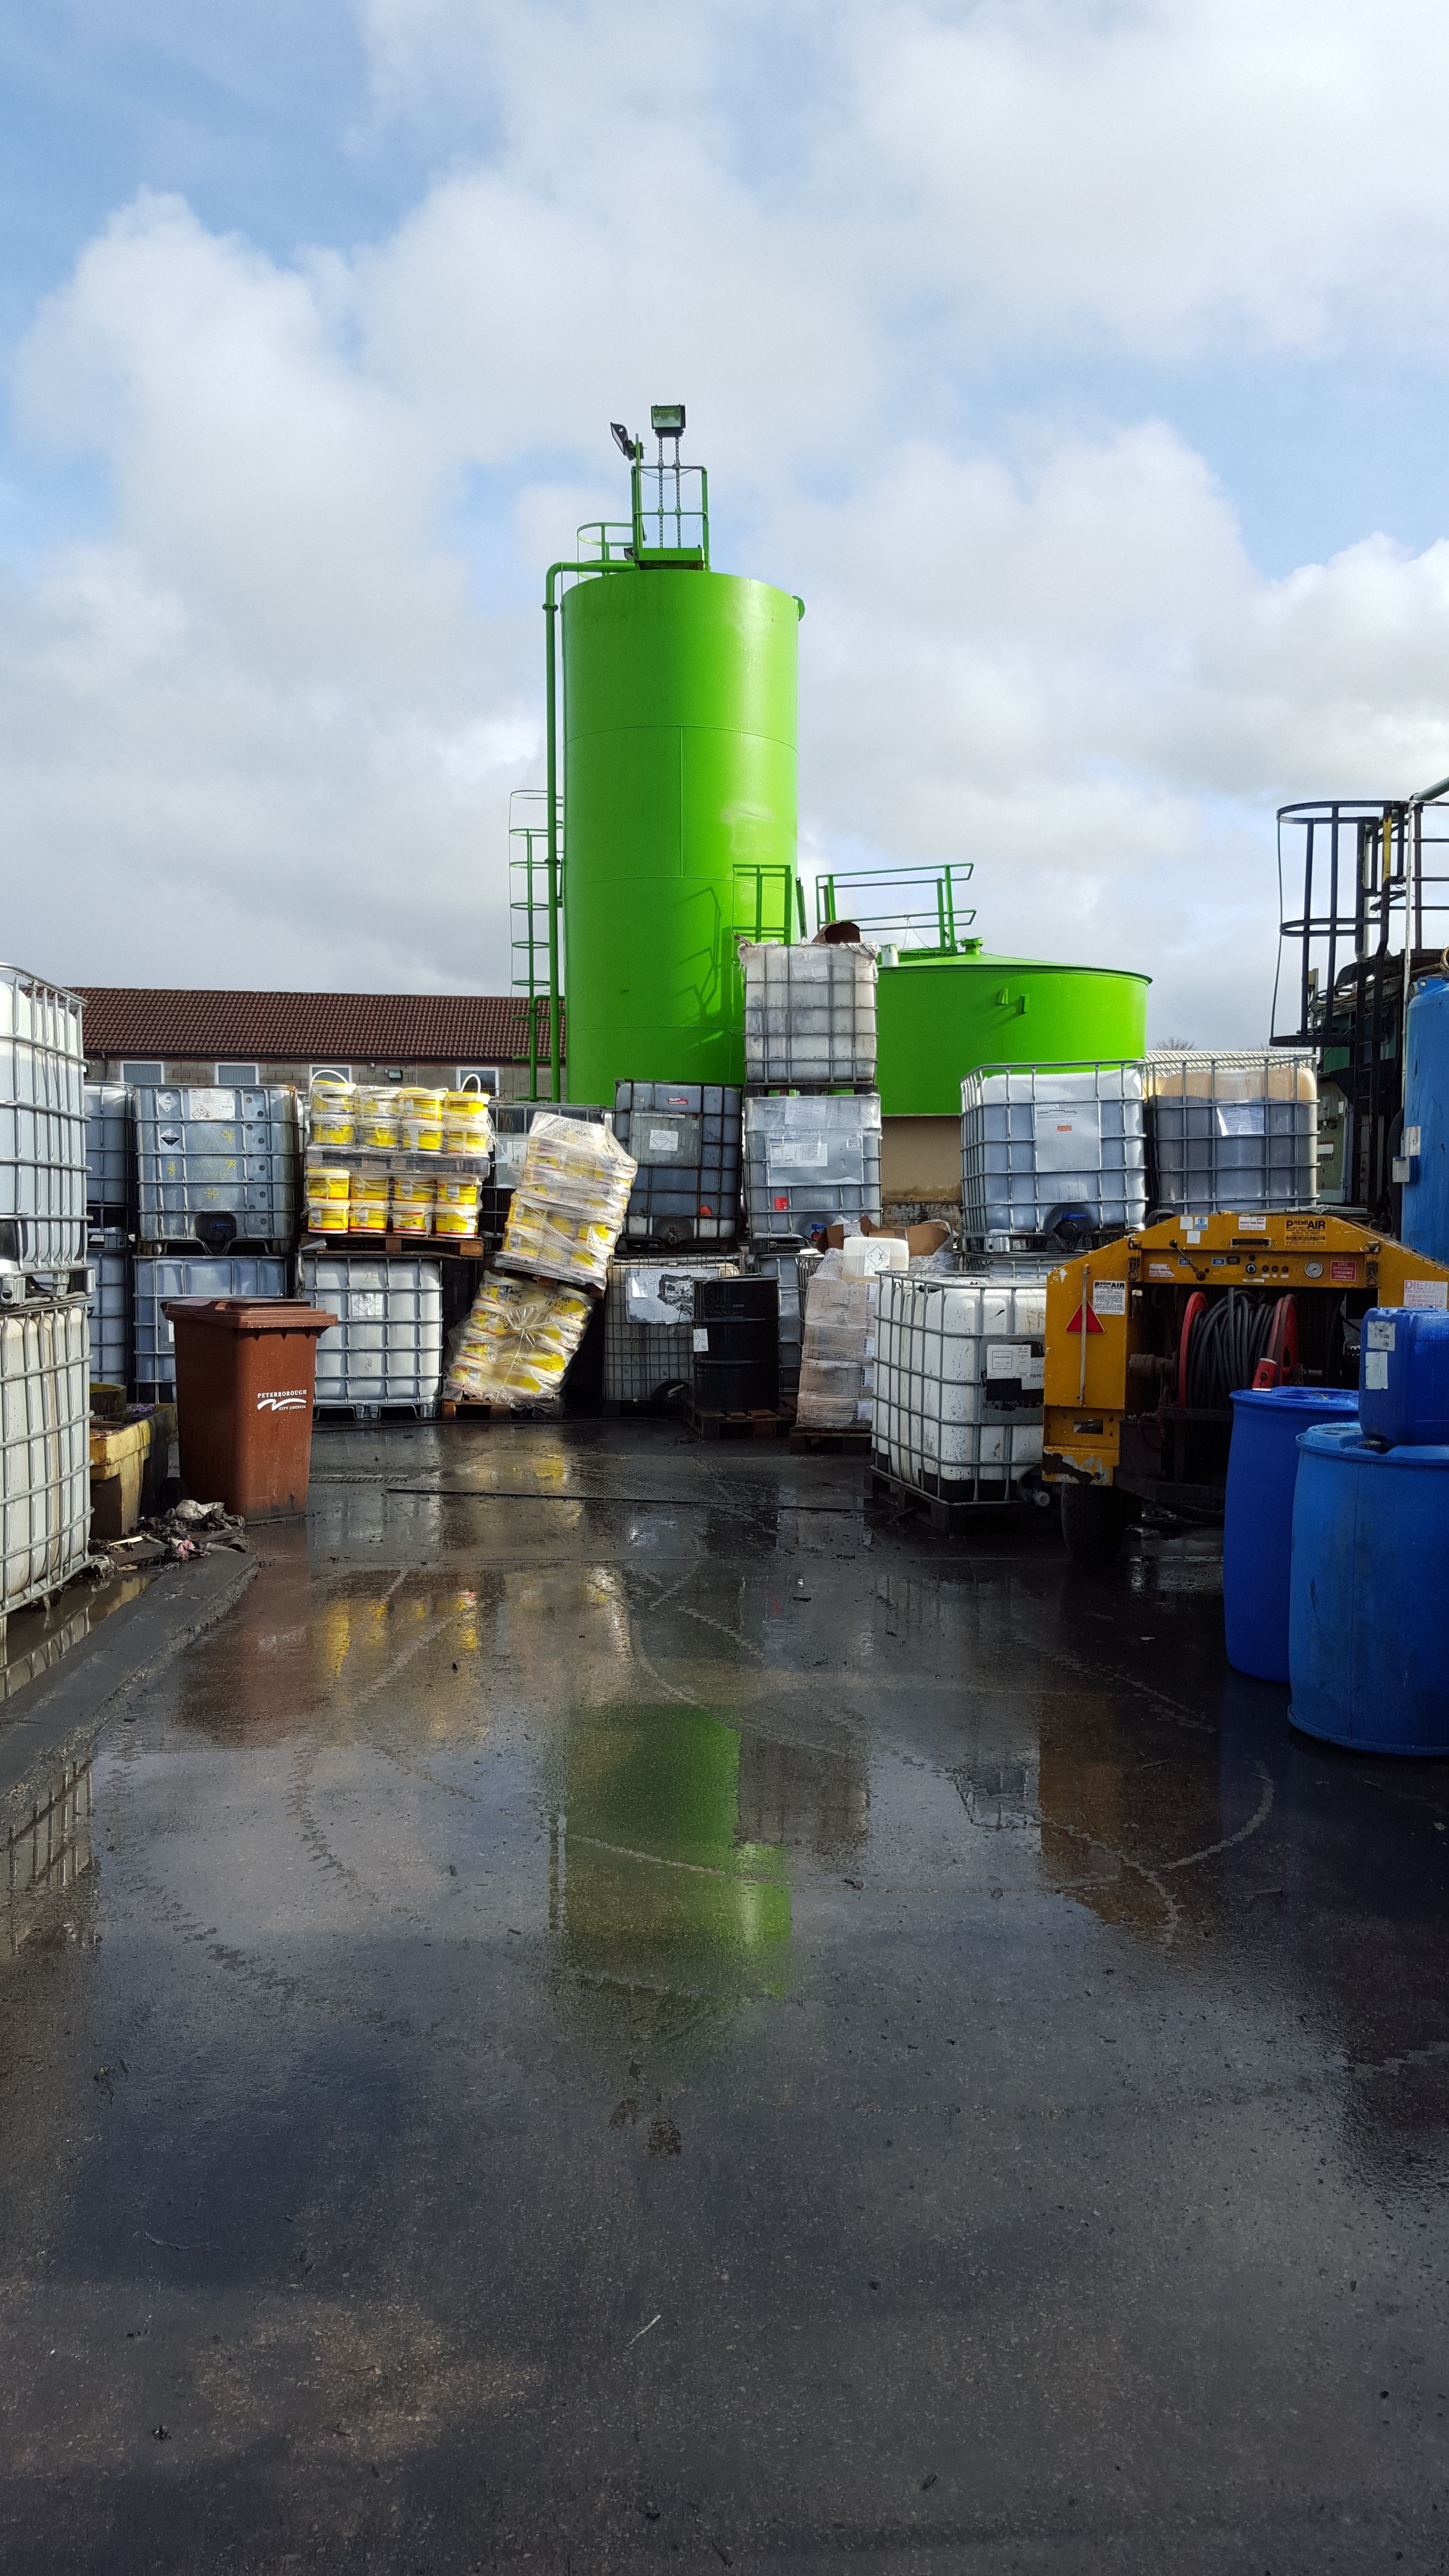
water, plant, asphalt, transport, environment, vehicle, equipment, machine, factory, industry, environmental, material, waterway, energy, hazard, infrastructure, waste, danger, safety, toxic, caution, pollution, risk, dangerous, chemical, biohazard, hazardous, urban area